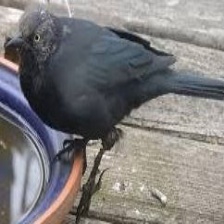
Species: BREWERS BLACKBIRD
Scientific name: EUPHAGUS CYANOCEPHALUS